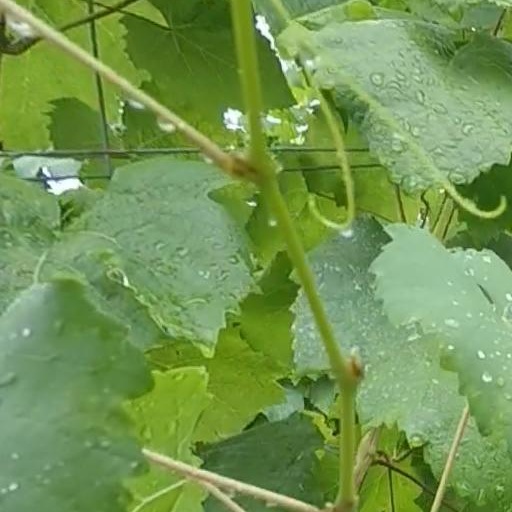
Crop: grape